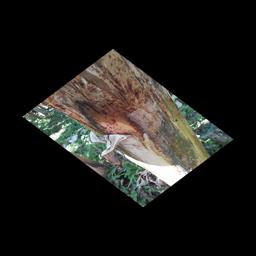
Label: PSEUDOSTEM WEEVIL